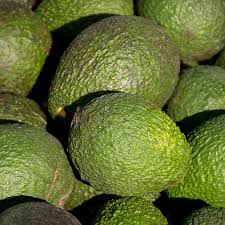
Label: Avocado